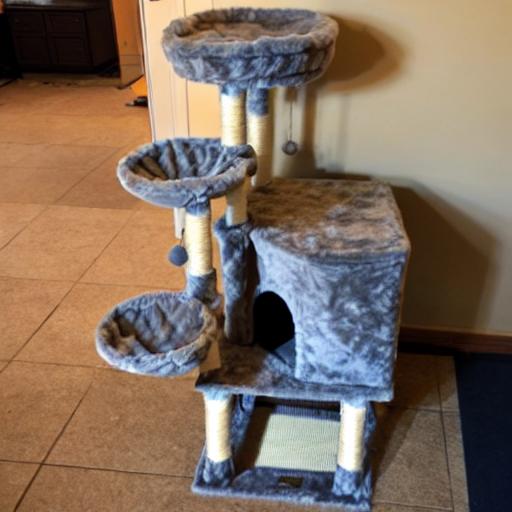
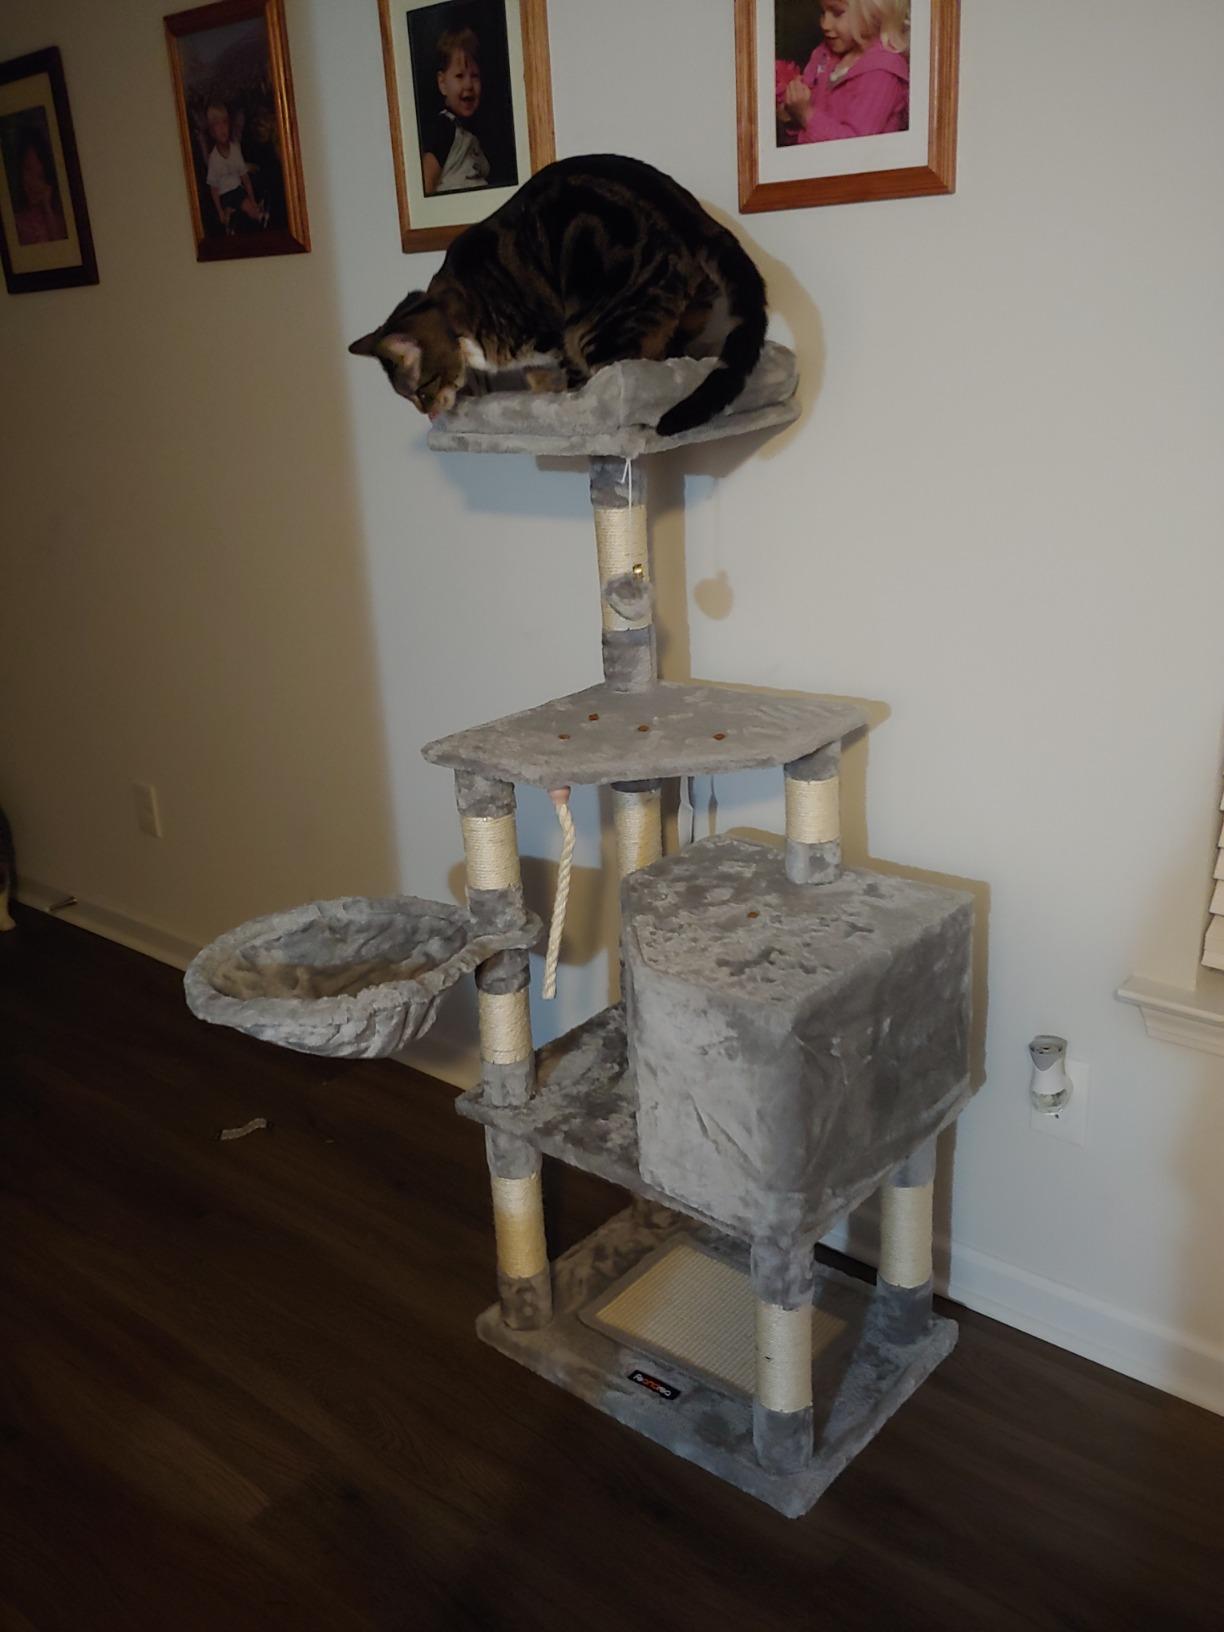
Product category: items_cat tree
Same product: no